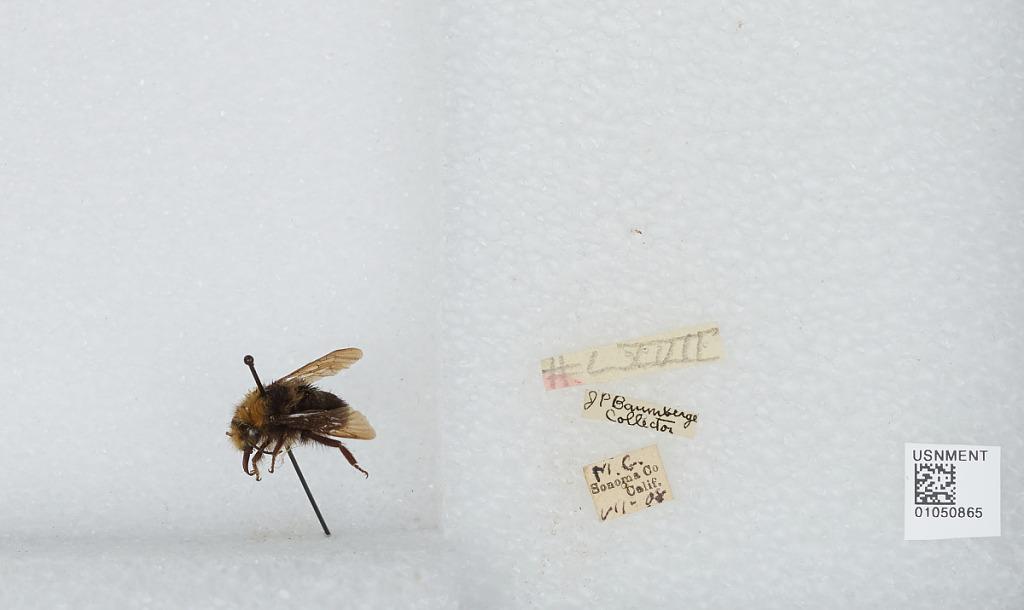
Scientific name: Bombus sp.
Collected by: J. Baumberger
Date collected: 1908-7-
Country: United States
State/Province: California
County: Sonoma
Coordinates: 38.52, -122.93